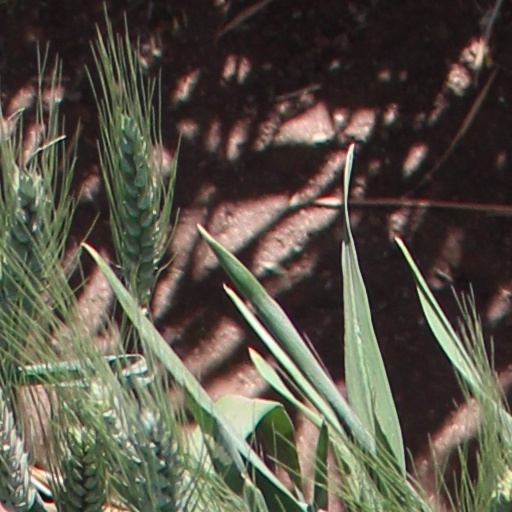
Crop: wheat